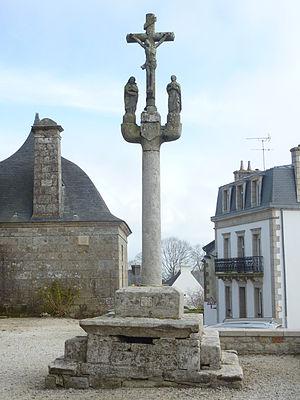
Fouesnant
Fouesnant est une commune du département du Finistère, dans la région Bretagne, en France. La commune est le chef-lieu du canton de Fouesnant ainsi que de la communauté de communes du Pays Fouesnantais.